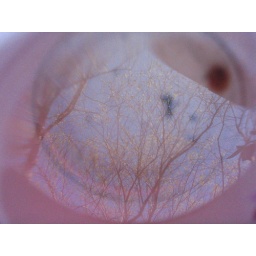
Taken in the reflection of a cup of water and rotated on the computer.